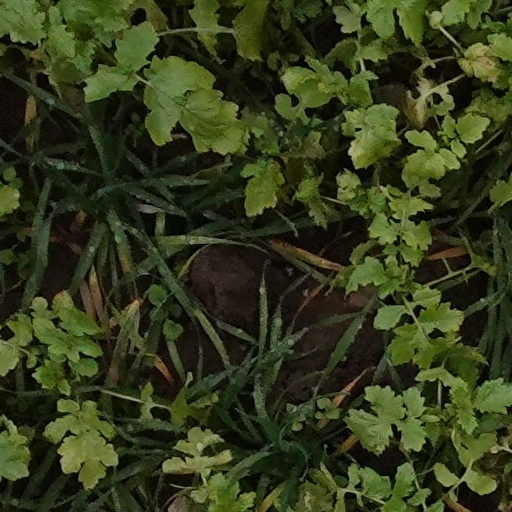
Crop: wheat